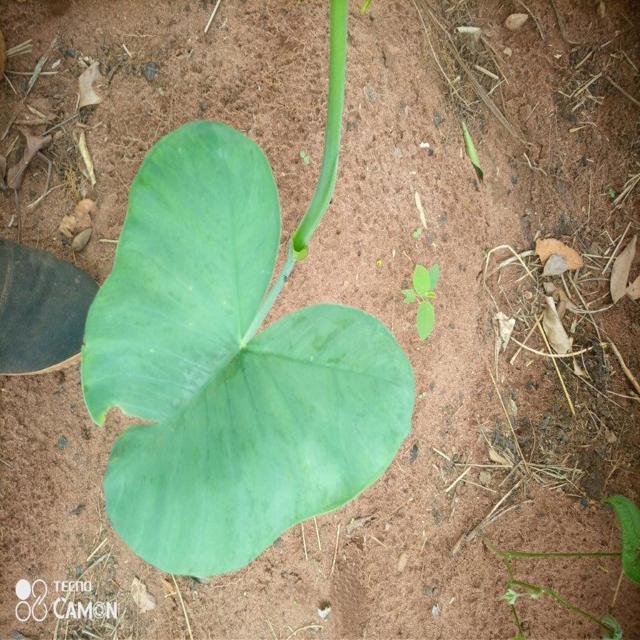
Label: Healthy